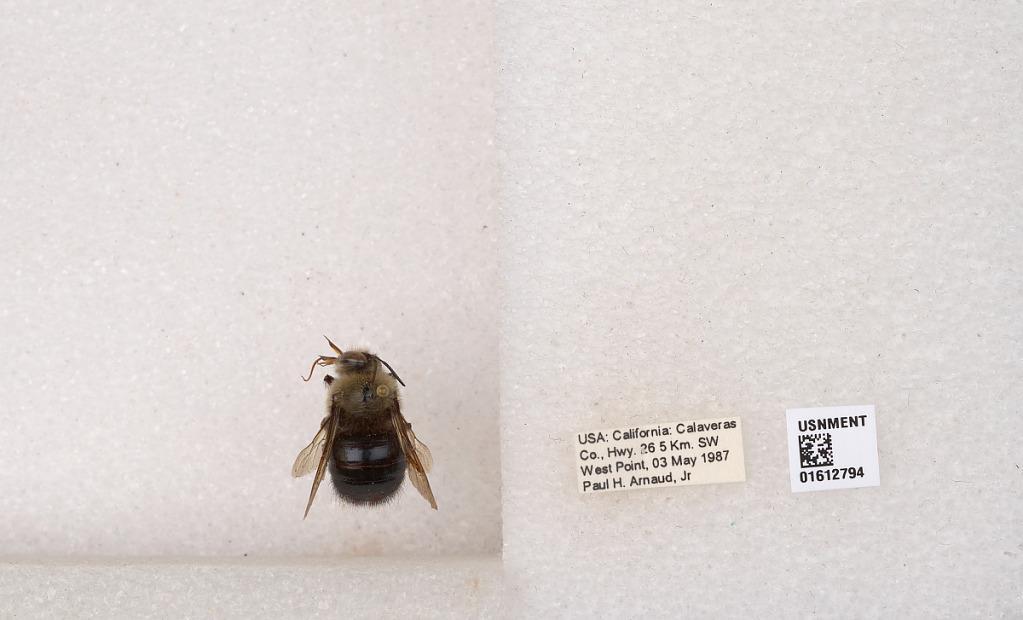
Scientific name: Xylocopa (Notoxylocopa) tabaniformis orpifex Smith
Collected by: P. Arnaud
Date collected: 1987-5-3
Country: United States
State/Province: California
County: Calaveras
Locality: Highway 26, 5 Kilometers southwest of West Point
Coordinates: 38.3628, -120.562